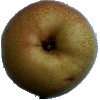
Label: pear_forelle